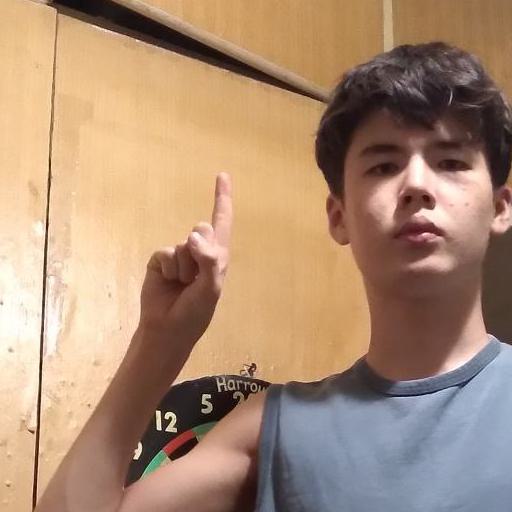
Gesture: one